Squamata

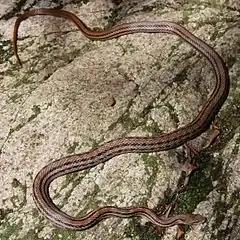
The Japanese striped snake has been studied in sexual selection.

Studies have been conducted on how sexual selection manifests itself in snakes and lizards. Snakes use a variety of tactics in acquiring mates. Ritual combat between males for the females with which they want to mate includes topping, a behavior exhibited by most viperids, in which one male twists around the vertically elevated fore body of his opponent and forcing it downward. Neck biting commonly occurs while the snakes are entwined.